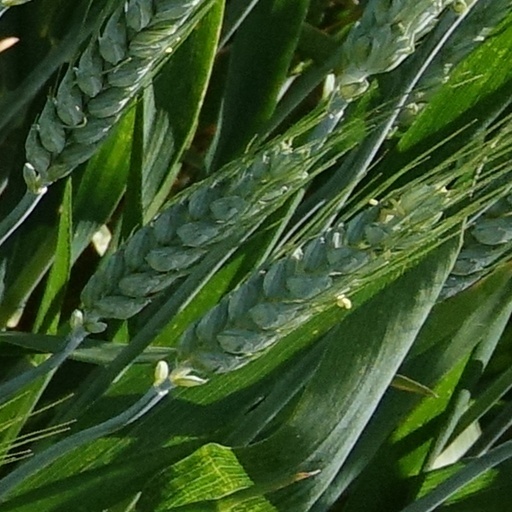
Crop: wheat